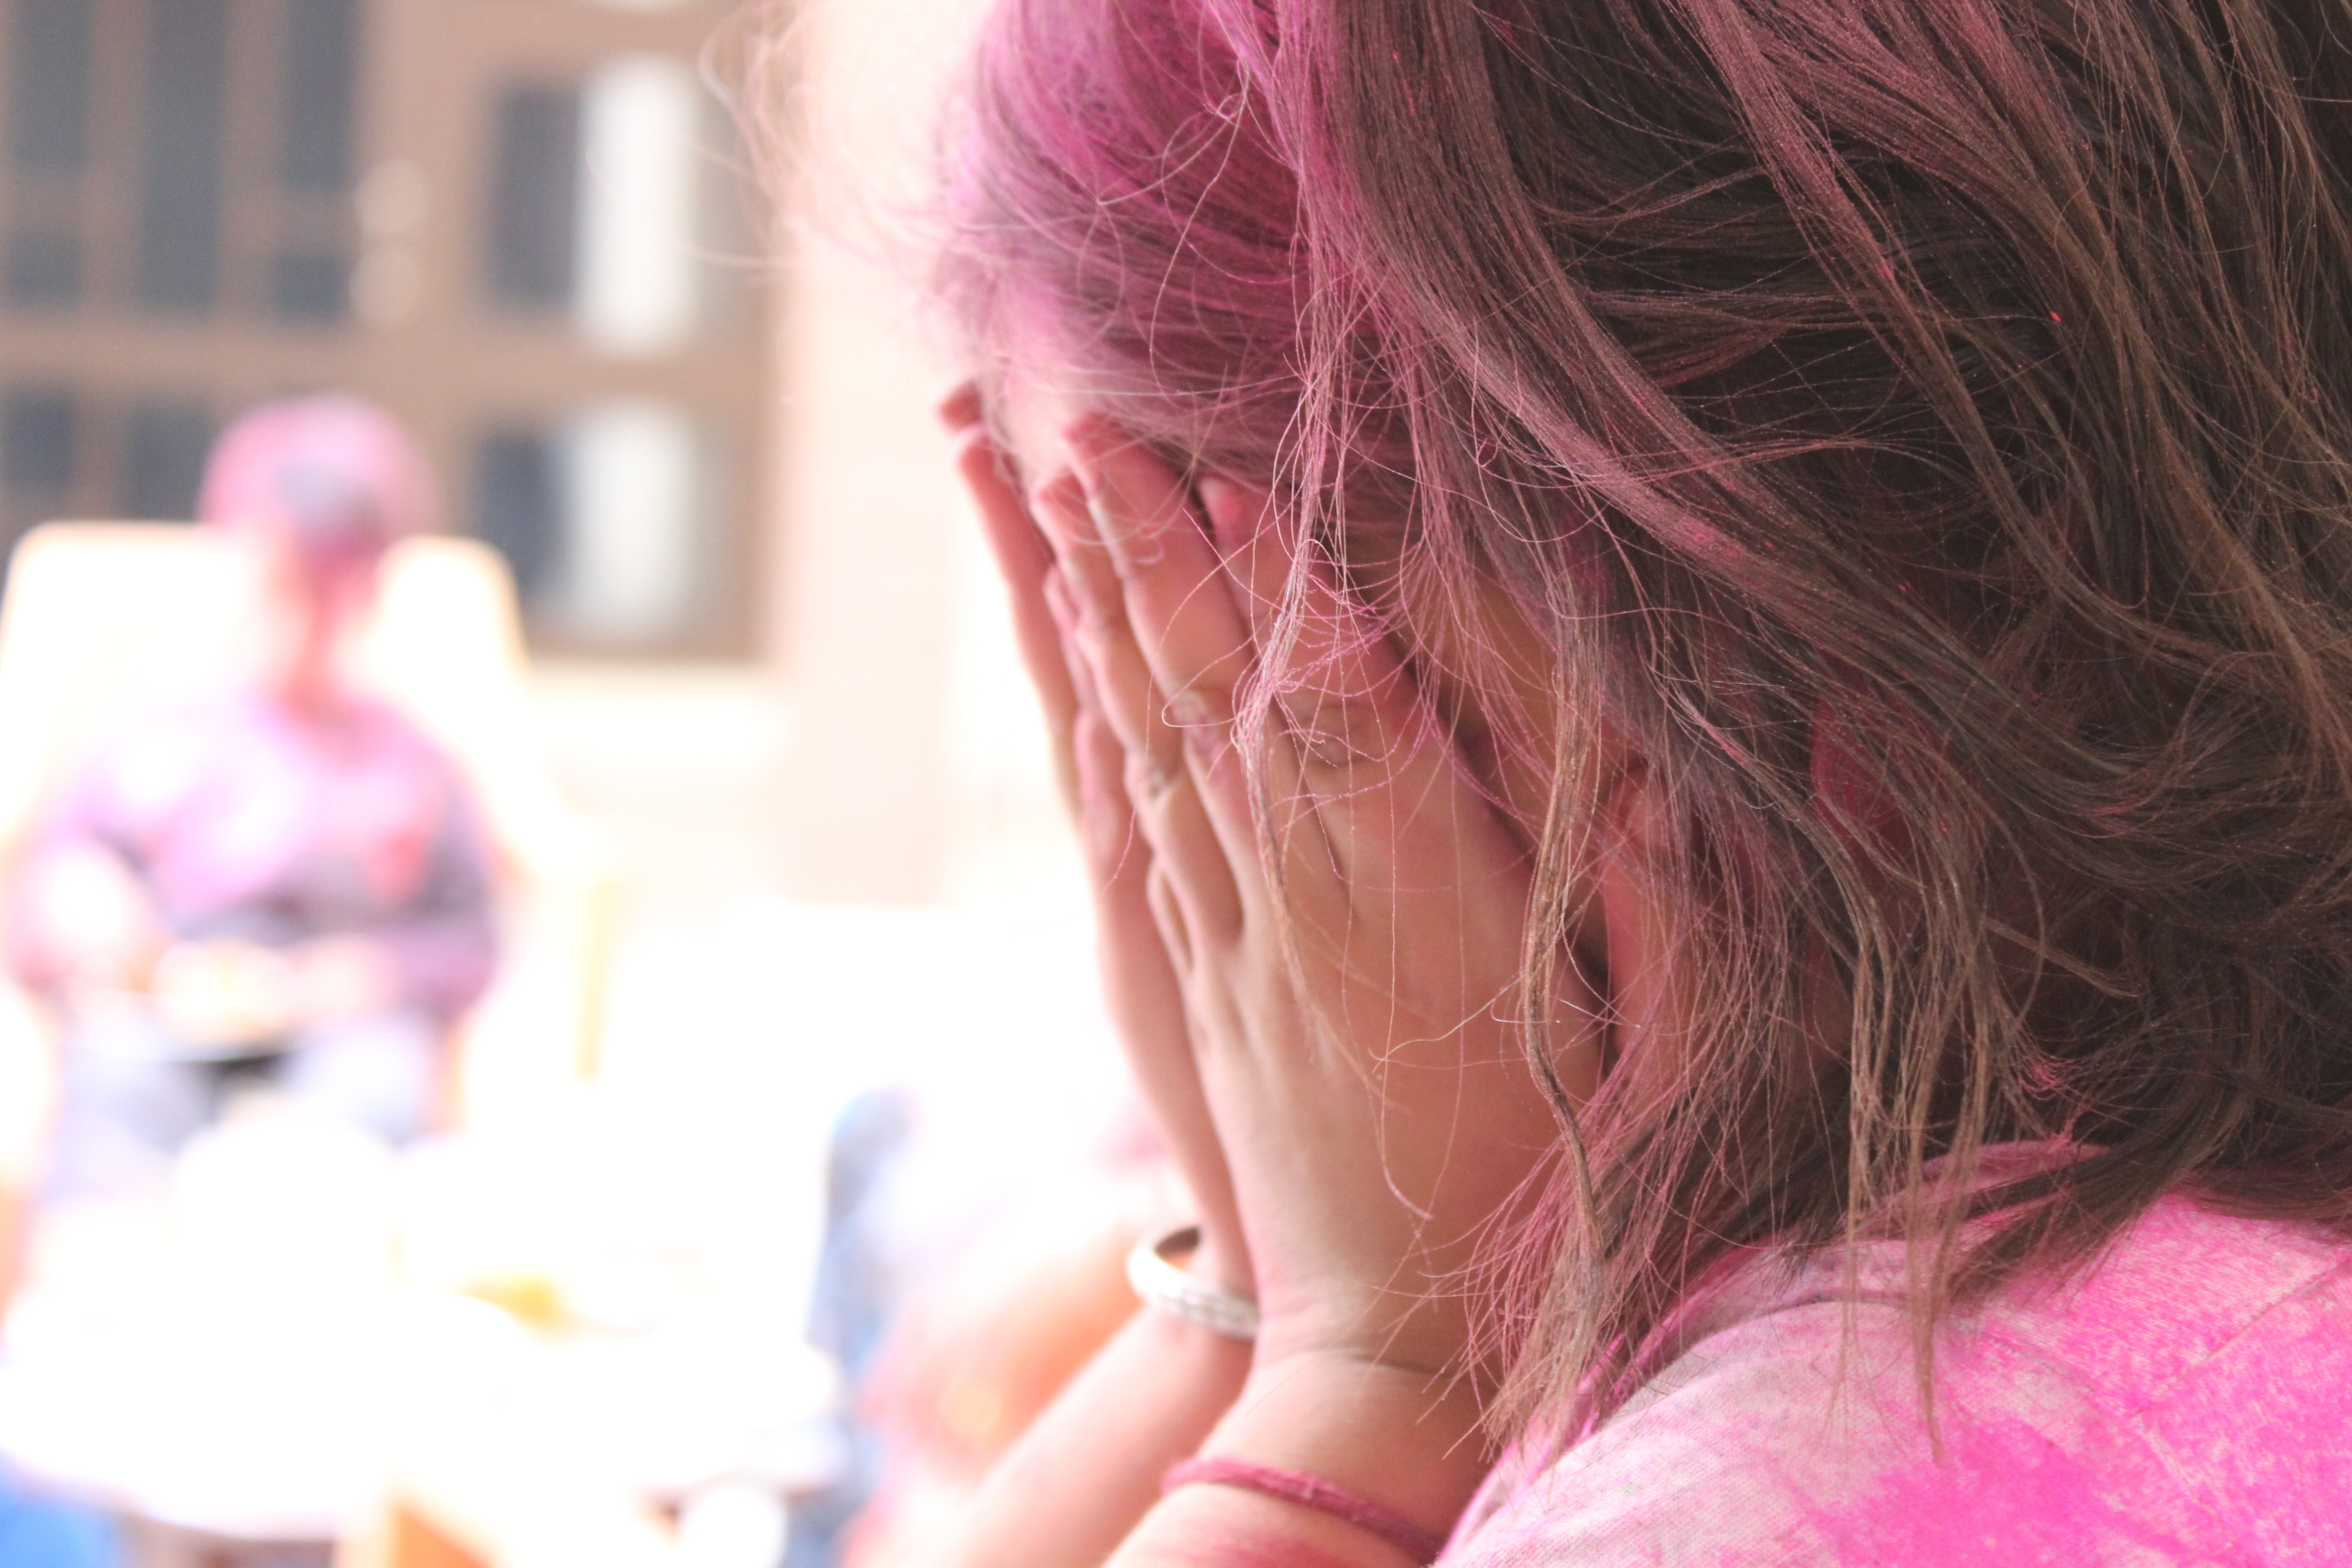
person, girl, woman, hair, red, color, romance, pink, lip, smile, cheerful, face, festival, children, happy, eye, skin, beauty, day, organ, india, emotion, interaction, holi, punjab, sense, patiala